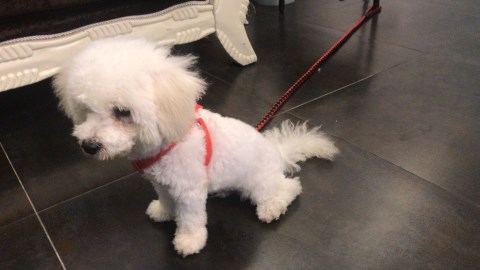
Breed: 3083-n000117-Bichon_Frise